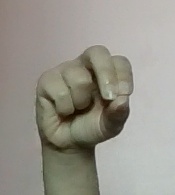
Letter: gaaf